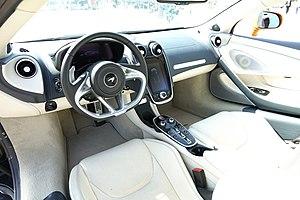
McLaren GT (Gran Tourer) au Chantilly Arts &amp
La McLaren GT est une automobile de grand tourisme du constructeur automobile britannique McLaren Automotive, produite à partir de 2019.